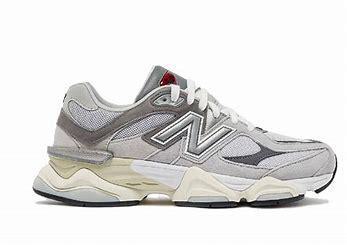
Brand: New
Model: Balance 90